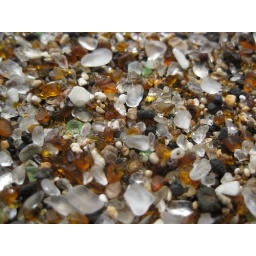
A dump on a nearby beach results in millions of pieces of sea-ground glass comprising an entire beach in a nearby cove.